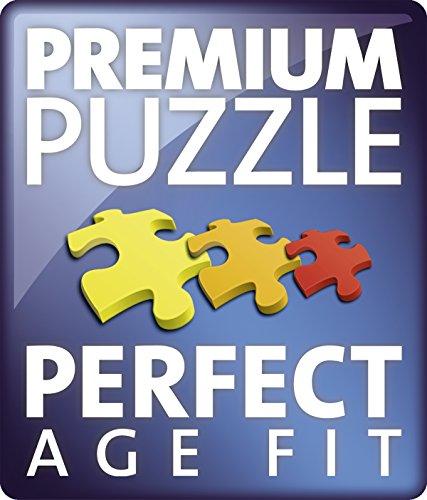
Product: Ravensburger Disney Toy Story: History Puzzle Set (3 x 49 Piece)
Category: Toys & Games | Puzzles | Jigsaw Puzzles
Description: Great Condition.
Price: $11.99
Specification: ProductDimensions:10.8x7.5x1.5inches|ItemWeight:12ounces|ShippingWeight:12ounces(Viewshippingratesandpolicies)|DomesticShipping:ItemcanbeshippedwithinU.S.|InternationalShipping:ThisitemcanbeshippedtoselectcountriesoutsideoftheU.S.LearnMore|ASIN:B07B4NV94K|Itemmodelnumber:08038|Manufacturerrecommendedage:5-7years